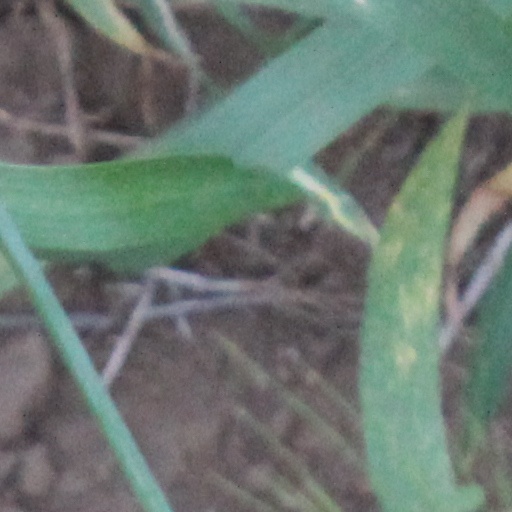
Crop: wheat